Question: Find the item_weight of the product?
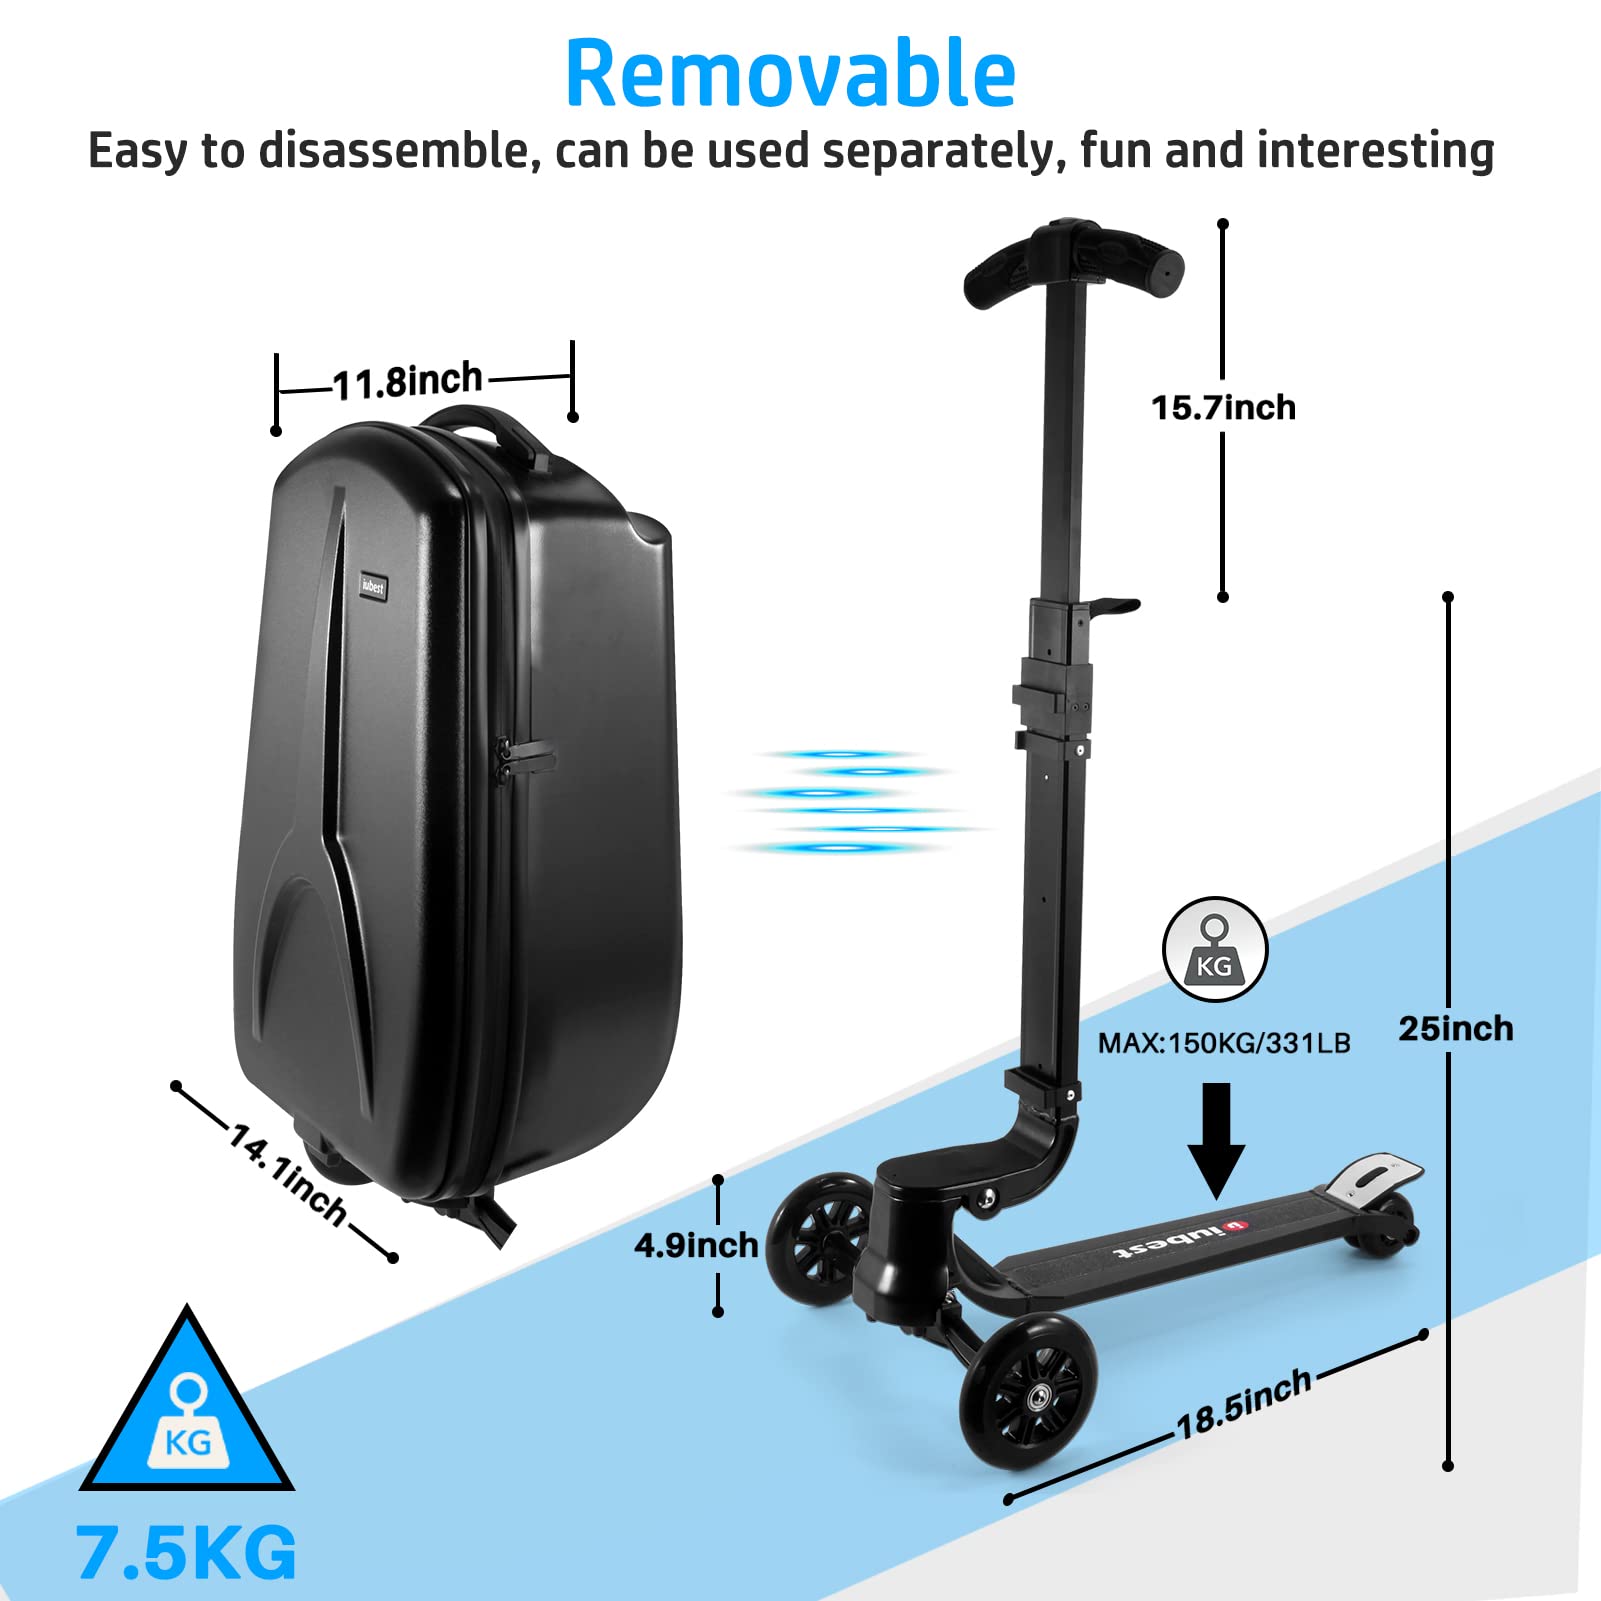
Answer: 7.5 kilogram